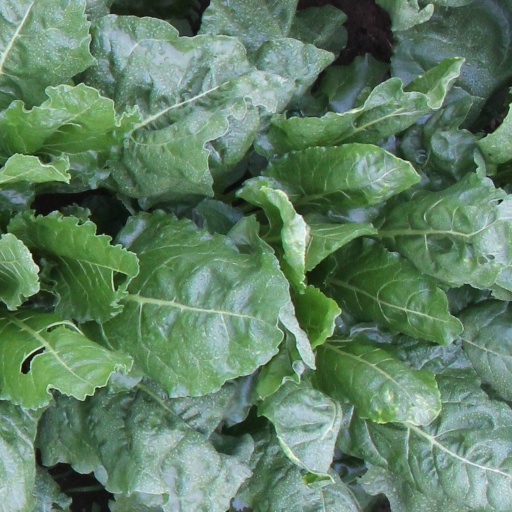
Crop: sugar beet